Porte d'Orléans

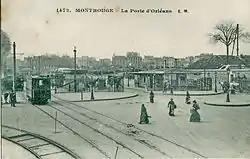
The Porte d'Orleans in the early twentieth century was already a transportation hub. From 1893 to 1937, the Arpajonnais, a meter gauge passengers line ran to Les Halles in Paris.

The Porte d'Orléans is an important hub for road and rail public transport. It is the starting point of the current National Highway 20 which connects Paris to the border Spanish, via Orleans, Toulouse and Bourg-Madame .